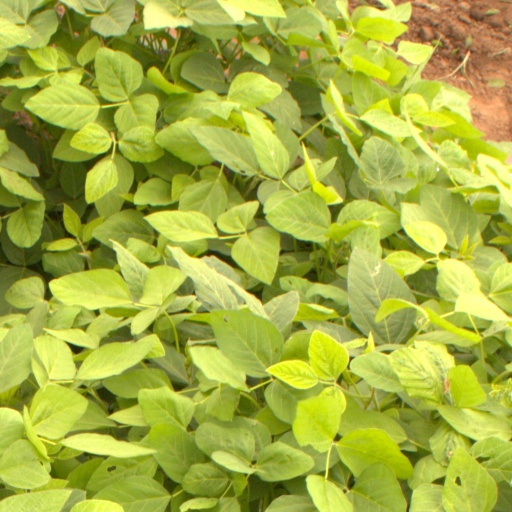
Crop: soybean